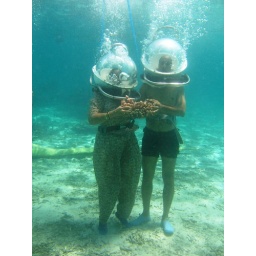
15 foot below the water at Maurtious beach